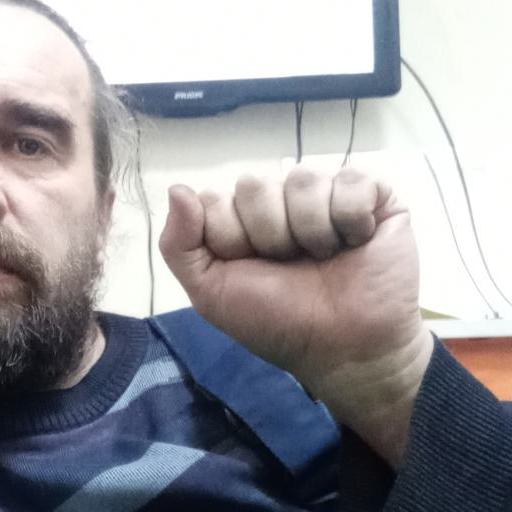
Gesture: fist